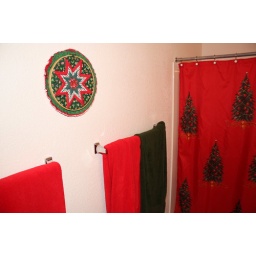
came home from the game against ASU Saturday (go Cats! 31-10!), walked into the bathroom and BLAM! more Christmas!